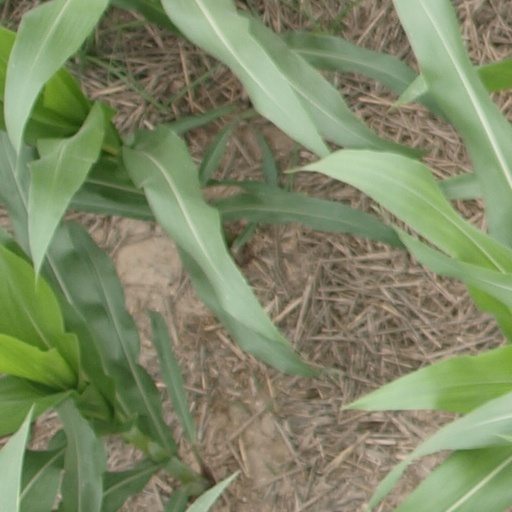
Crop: maize; corn